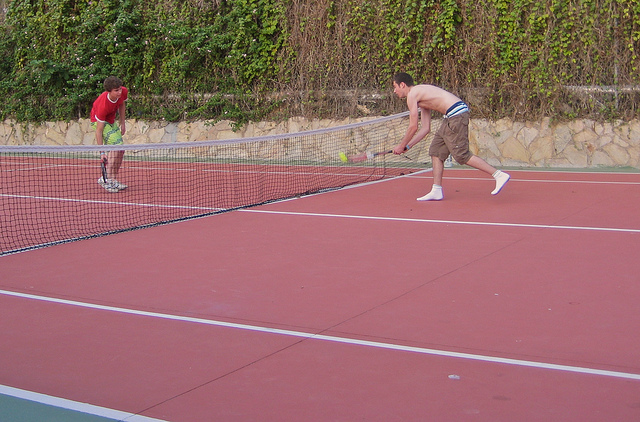
hai người đàn ông đang đứng ở trên sân tennis